Breakdancing

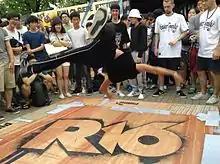
A breakdancer does an "air-flare" in a cypher at R16 Korea 2014

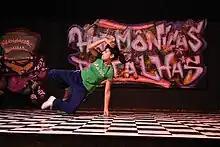
A female breaker performs in São Paulo, Brazil.

Many dancers combine different dances, movements, and ideas with breaking moves in order to create their own unique and individual style of breaking. These individual styles can generally be categorized into broader styles, including: